Yusuf ibn Abi'l-Saj

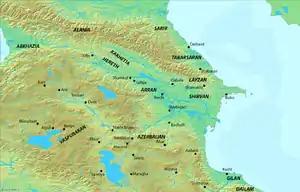
Map of Azerbaijan and Caucasus.

Yusuf came to power in 901 by overthrowing his nephew, Devdad Ibn Muhammad. He razed the walls of Maragha and moved the capital to Ardabil. Shortly afterwards, the Bagratid king of Armenia, Smbat I, offered to become a direct vassal of the caliph al-Muktafi. As this threatened the Sajids' interests in Armenia, Yusuf demanded that Smbat appear before him. When the Bagratid refused he invaded Armenia. An agreement was eventually reached between the two sides in 903; Smbat received a crown from Yusuf, acknowledging him as his overlord.